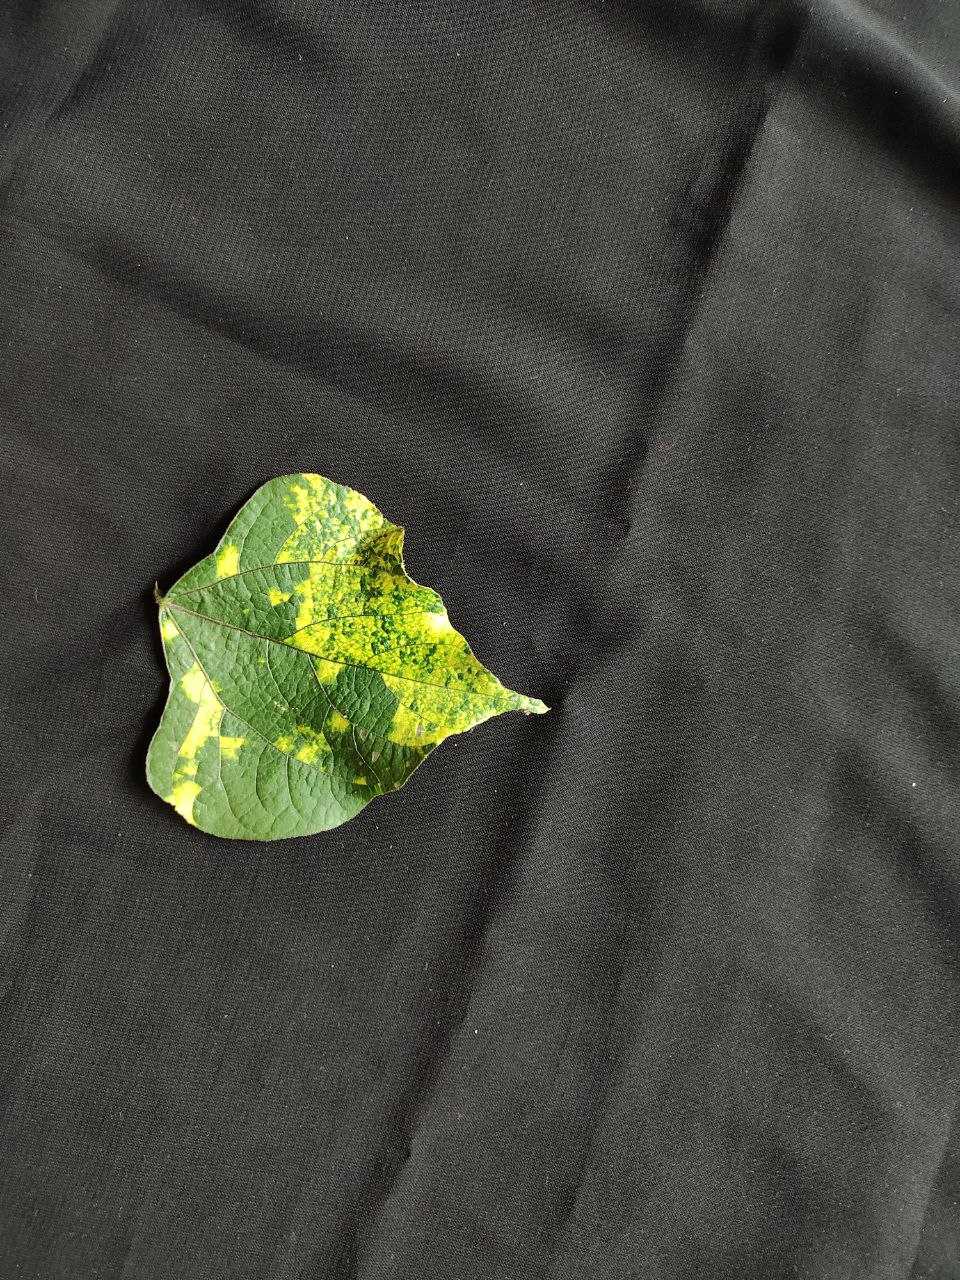
Crop: bean
Leaf condition: Mosaic Virus